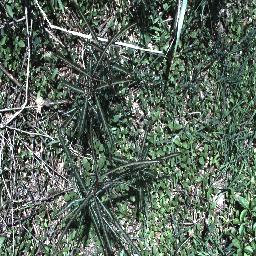
Label: parkinsonia